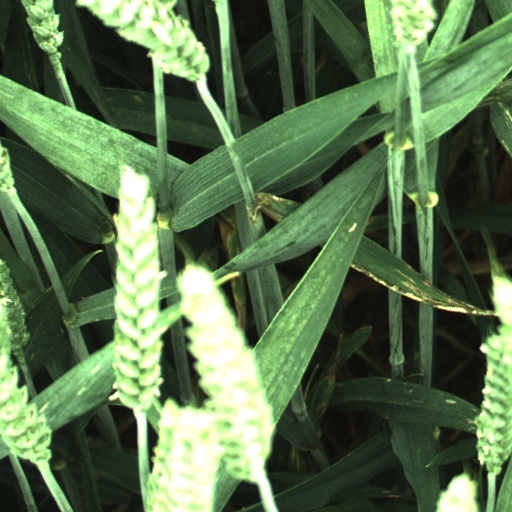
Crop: wheat